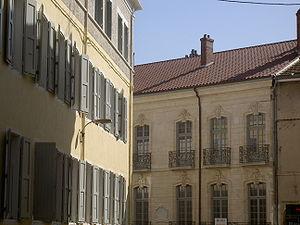
Bourg-en-Bresse est une commune française, préfecture du département de l'Ain en région Auvergne-Rhône-Alpes.